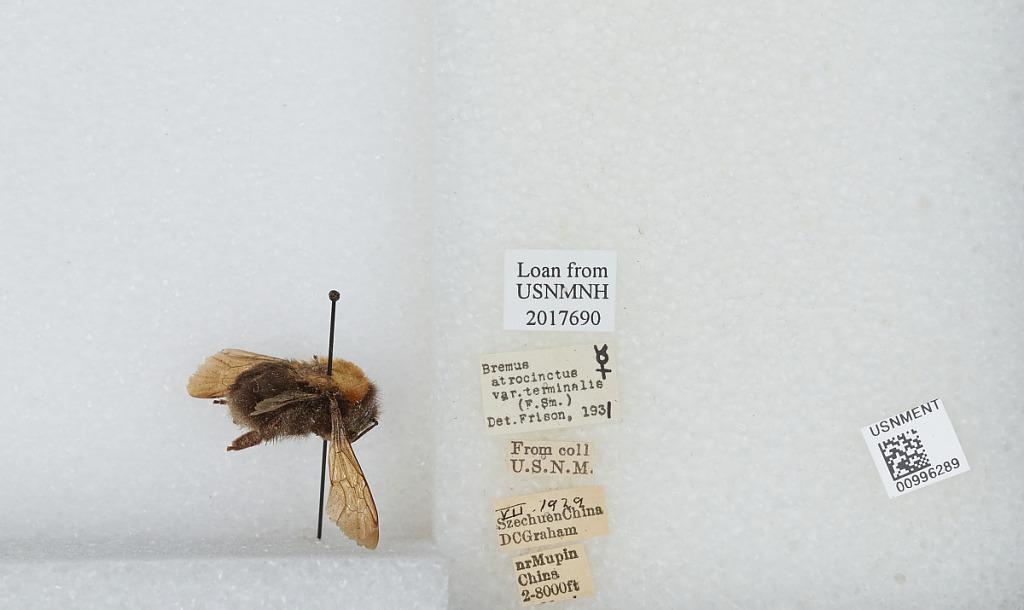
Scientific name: Bombus (Festivobombus) festivus Smith
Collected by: D. Graham
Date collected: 1929-7-
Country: China
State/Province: Sichuan
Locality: near Muping, formerly Mupin
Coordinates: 30.3692, 102.814
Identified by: Frison